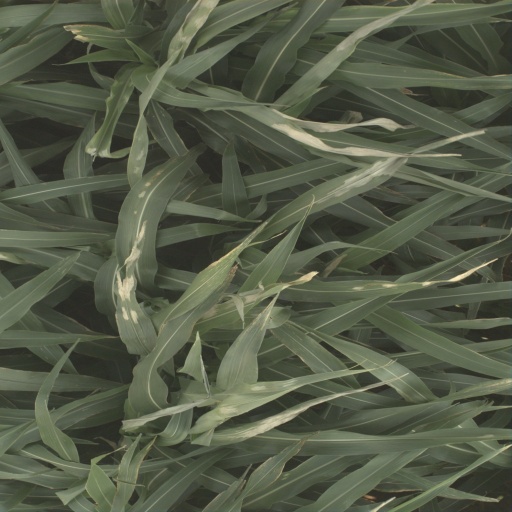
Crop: sorghum